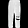
Label: Trouser